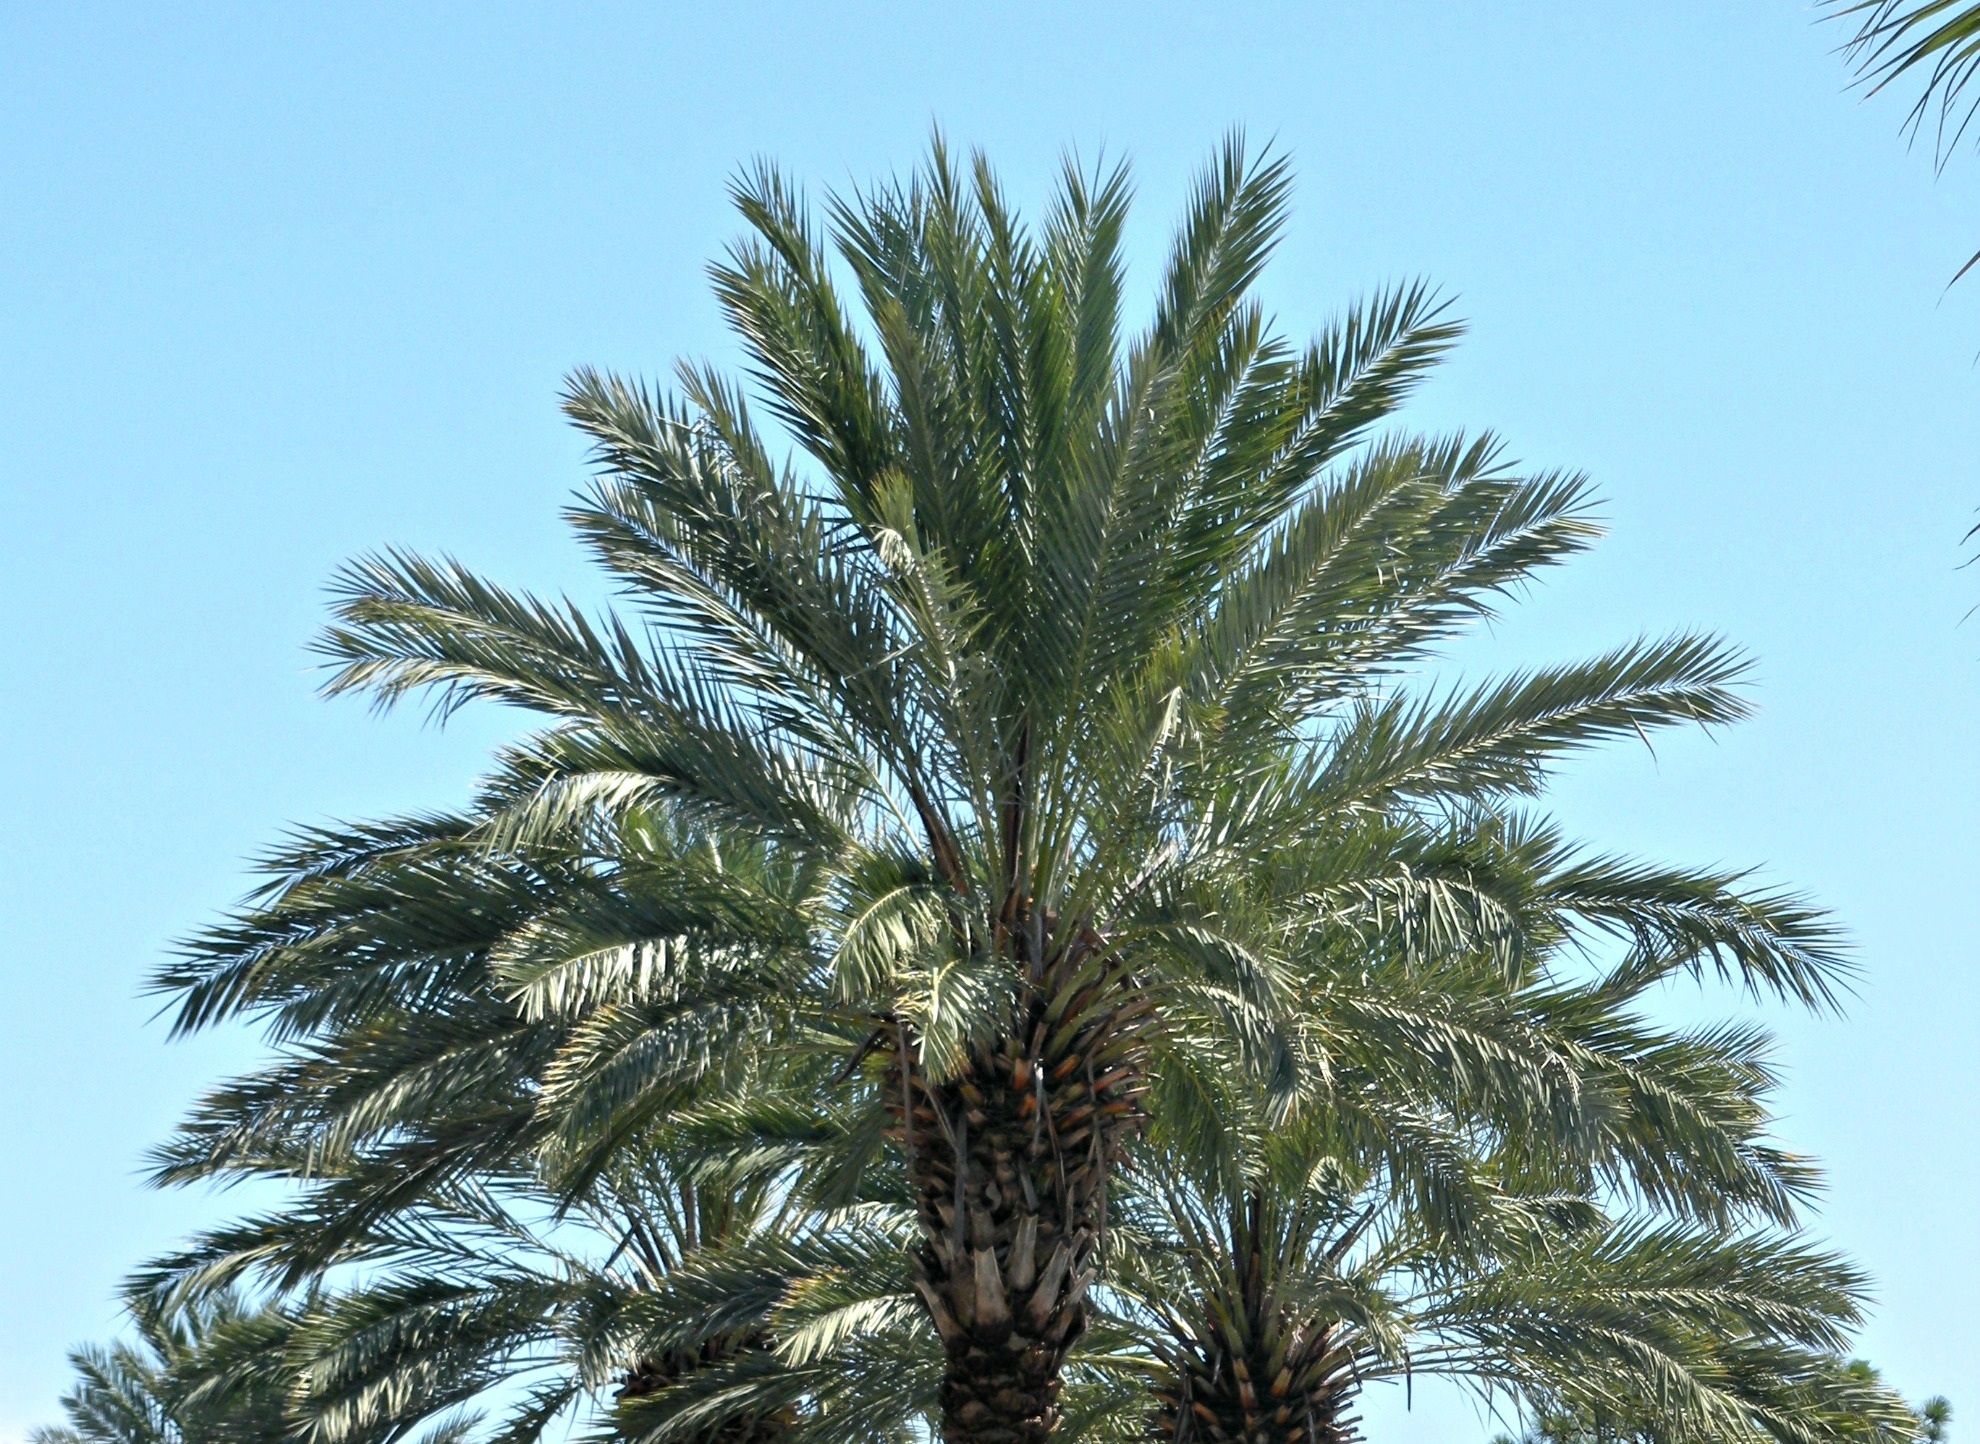
landscape, tree, branch, plant, sky, fruit, palm tree, food, produce, tropical, botany, blue, palms, flowering plant, date palm, woody plant, land plant, arecales, palm family, borassus flabellifer, elaeis